WKYC

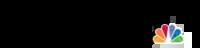
Last version of WKYC logo used from 2006 to 2019; the logo had been used in various forms since 1993.

On June 29, 2015, the Gannett Company split in two, with one side specializing in print media and the other side specializing in broadcast and home video media. WKYC was retained by the latter company, named Tegna.